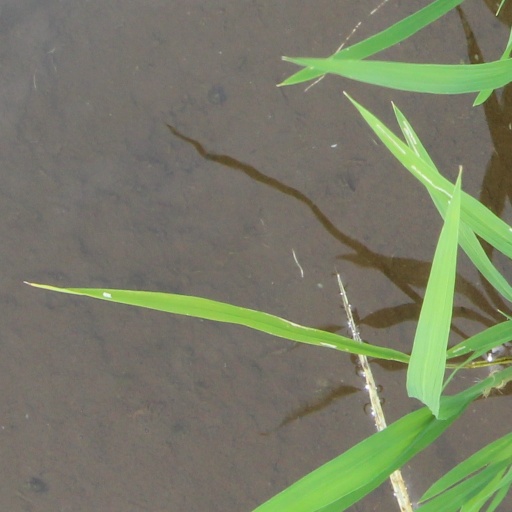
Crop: rice